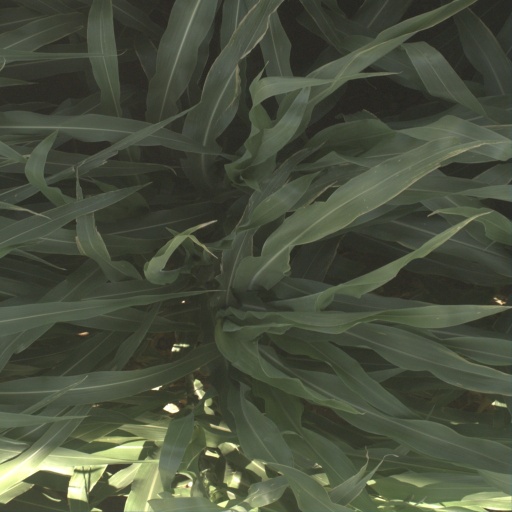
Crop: sorghum